Madhur Basnet

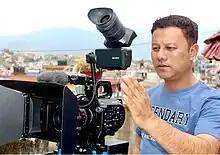
Basnet shooting a Nepali music video

Madhur Basnet, is a cinematographer in Nepal. He is widely recognized as the first to introduce cinematography to Nepali music videos, and has shot more than 3000 music videos, documentaries and movies.